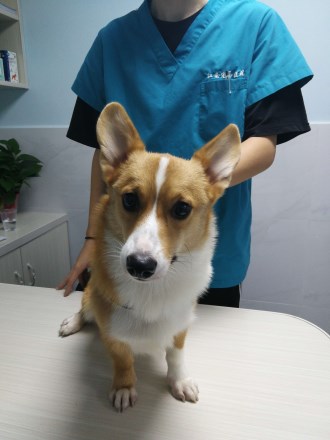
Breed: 2909-n000116-Cardigan